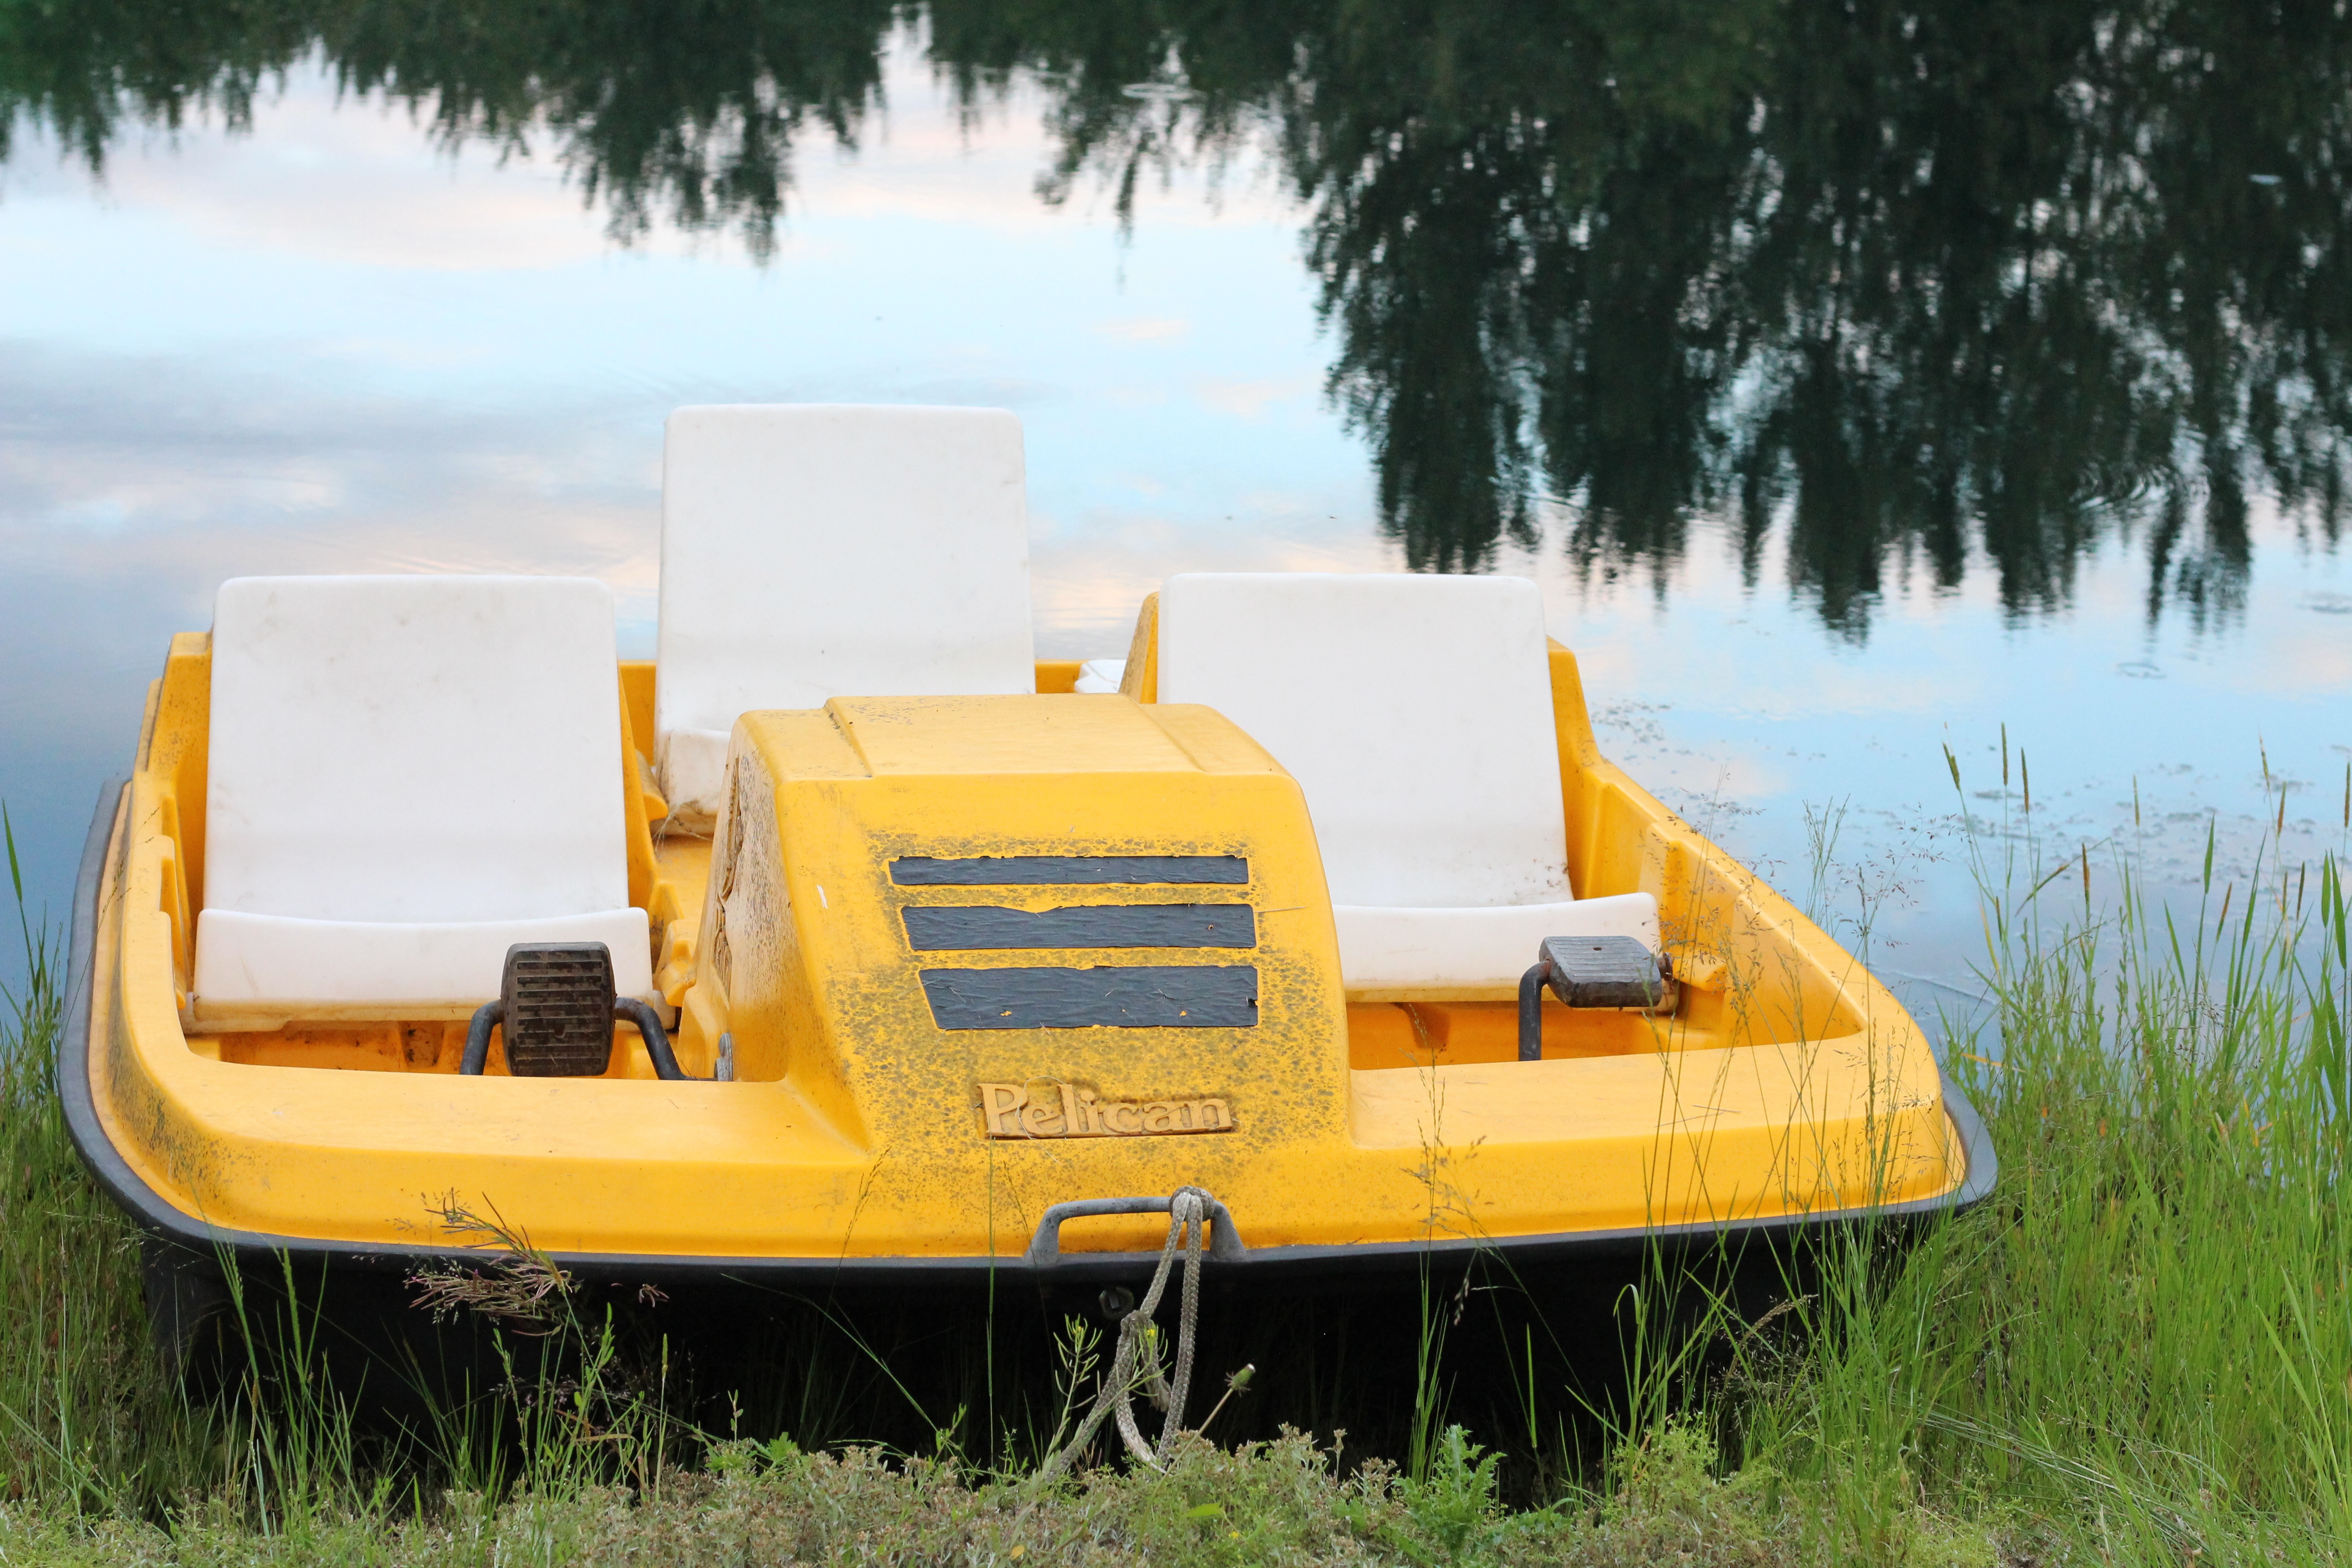
boat, asphalt, recreation, transport, reflection, vehicle, bulldozer, paddle boat, water sports, construction equipment, land vehicle